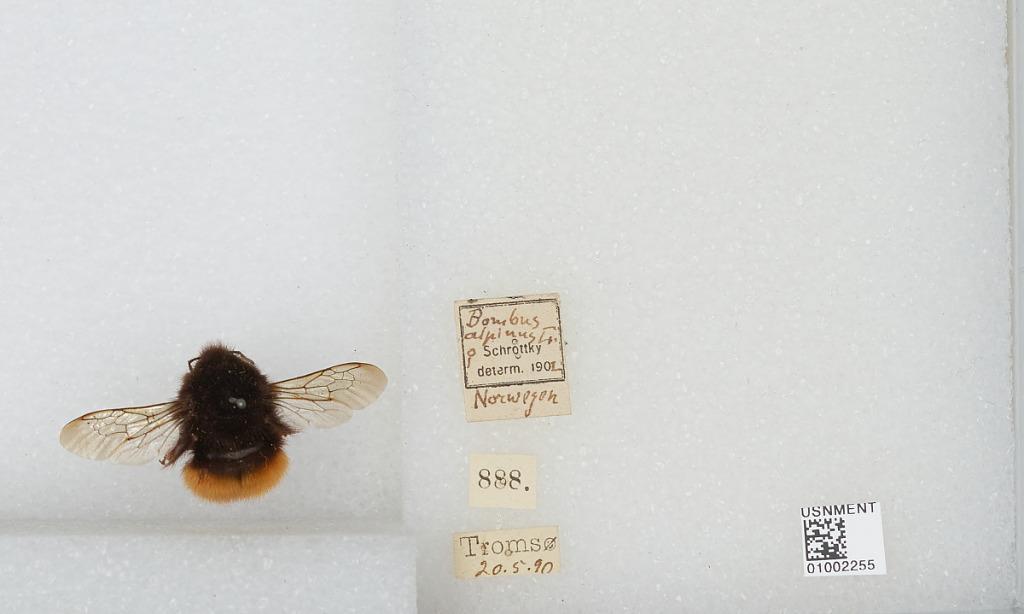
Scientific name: Bombus (Alpinobombus) alpinus (Linnaeus)
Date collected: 1890-5-20
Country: Norway
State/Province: Troms og Finnmark
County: Tromsø
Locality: Tromsø
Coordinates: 69.6828, 18.9428